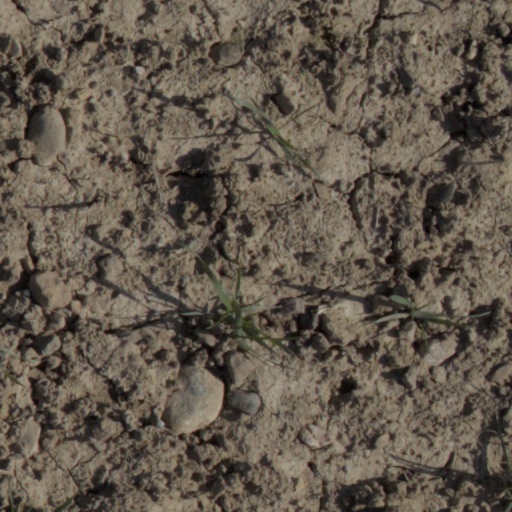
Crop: wheat